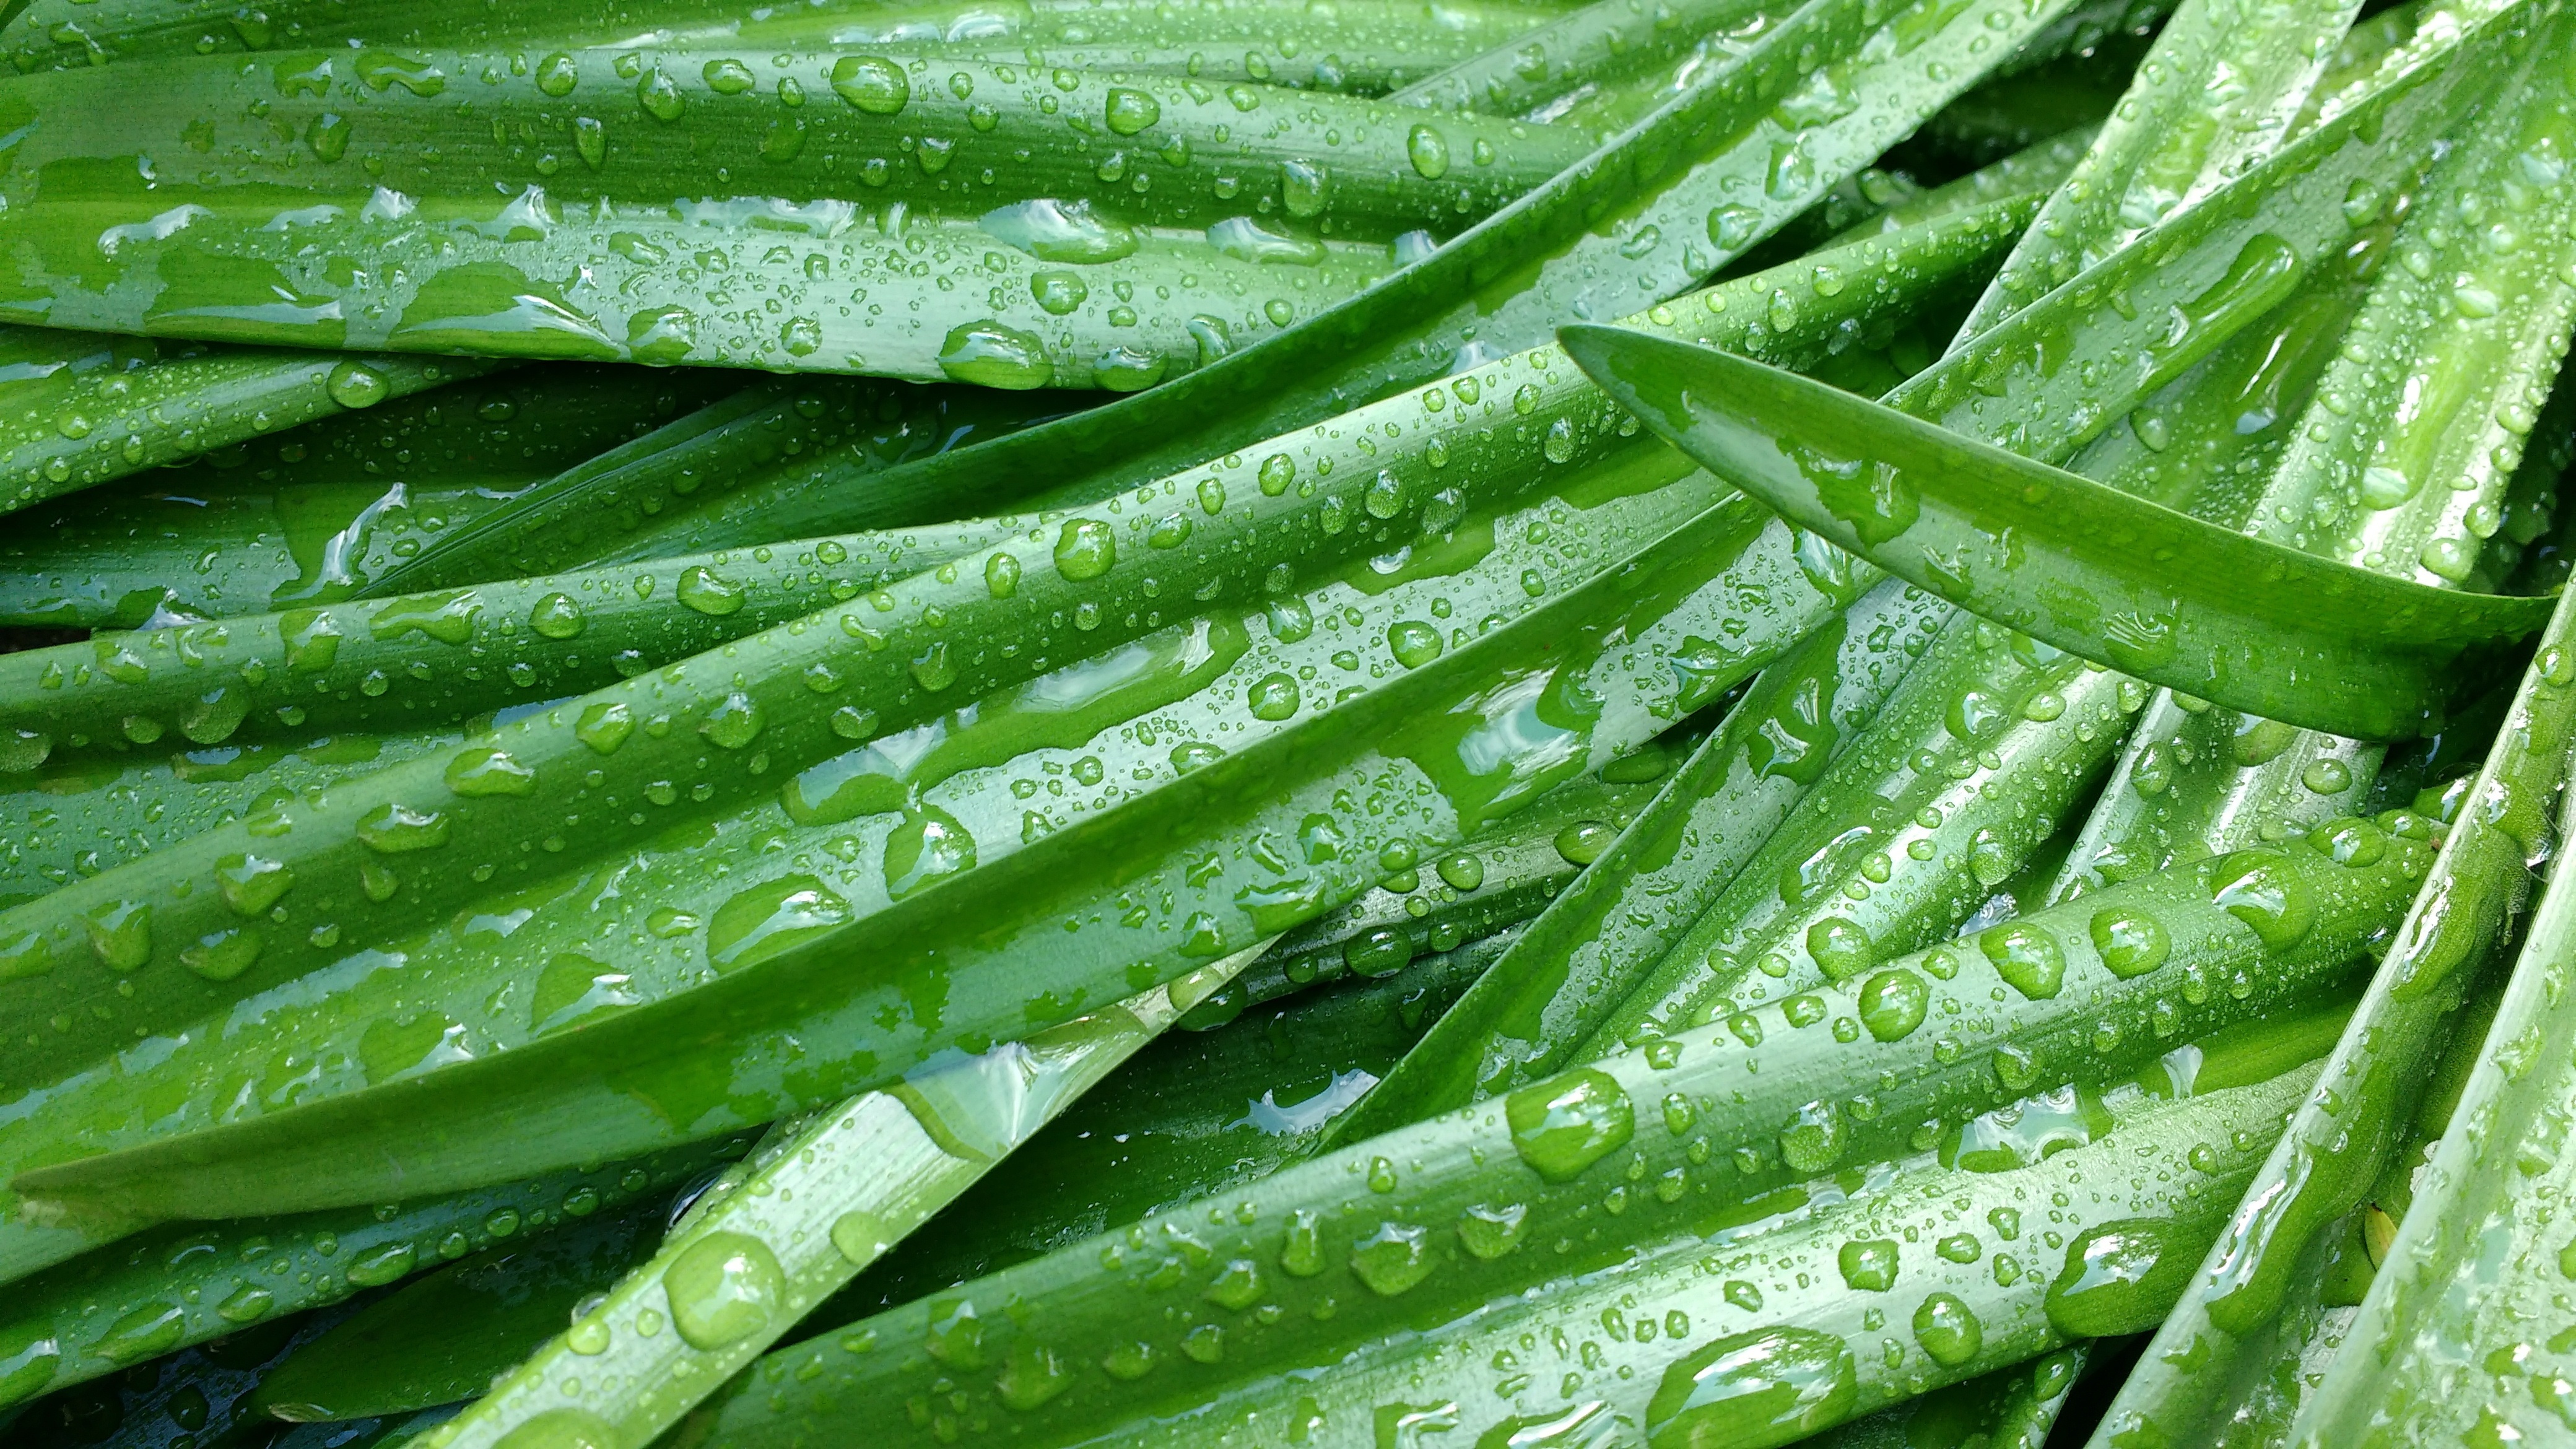
nature, grass, plant, leaf, flower, food, green, produce, vegetable, plants, leaves, aloe, drops, drops of water, xanthorrhoeaceae, flowering plant, grass family, plant stem, land plant, common bean